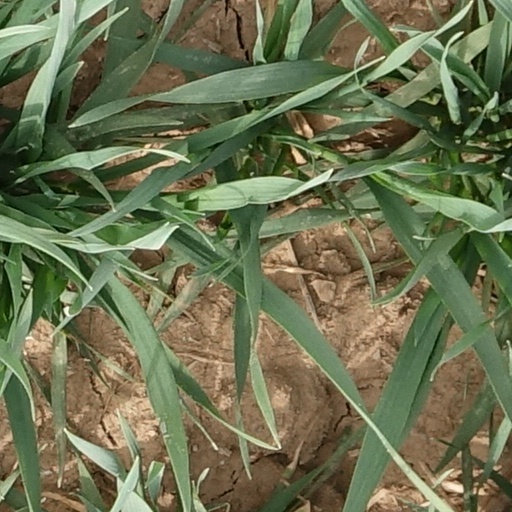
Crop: wheat